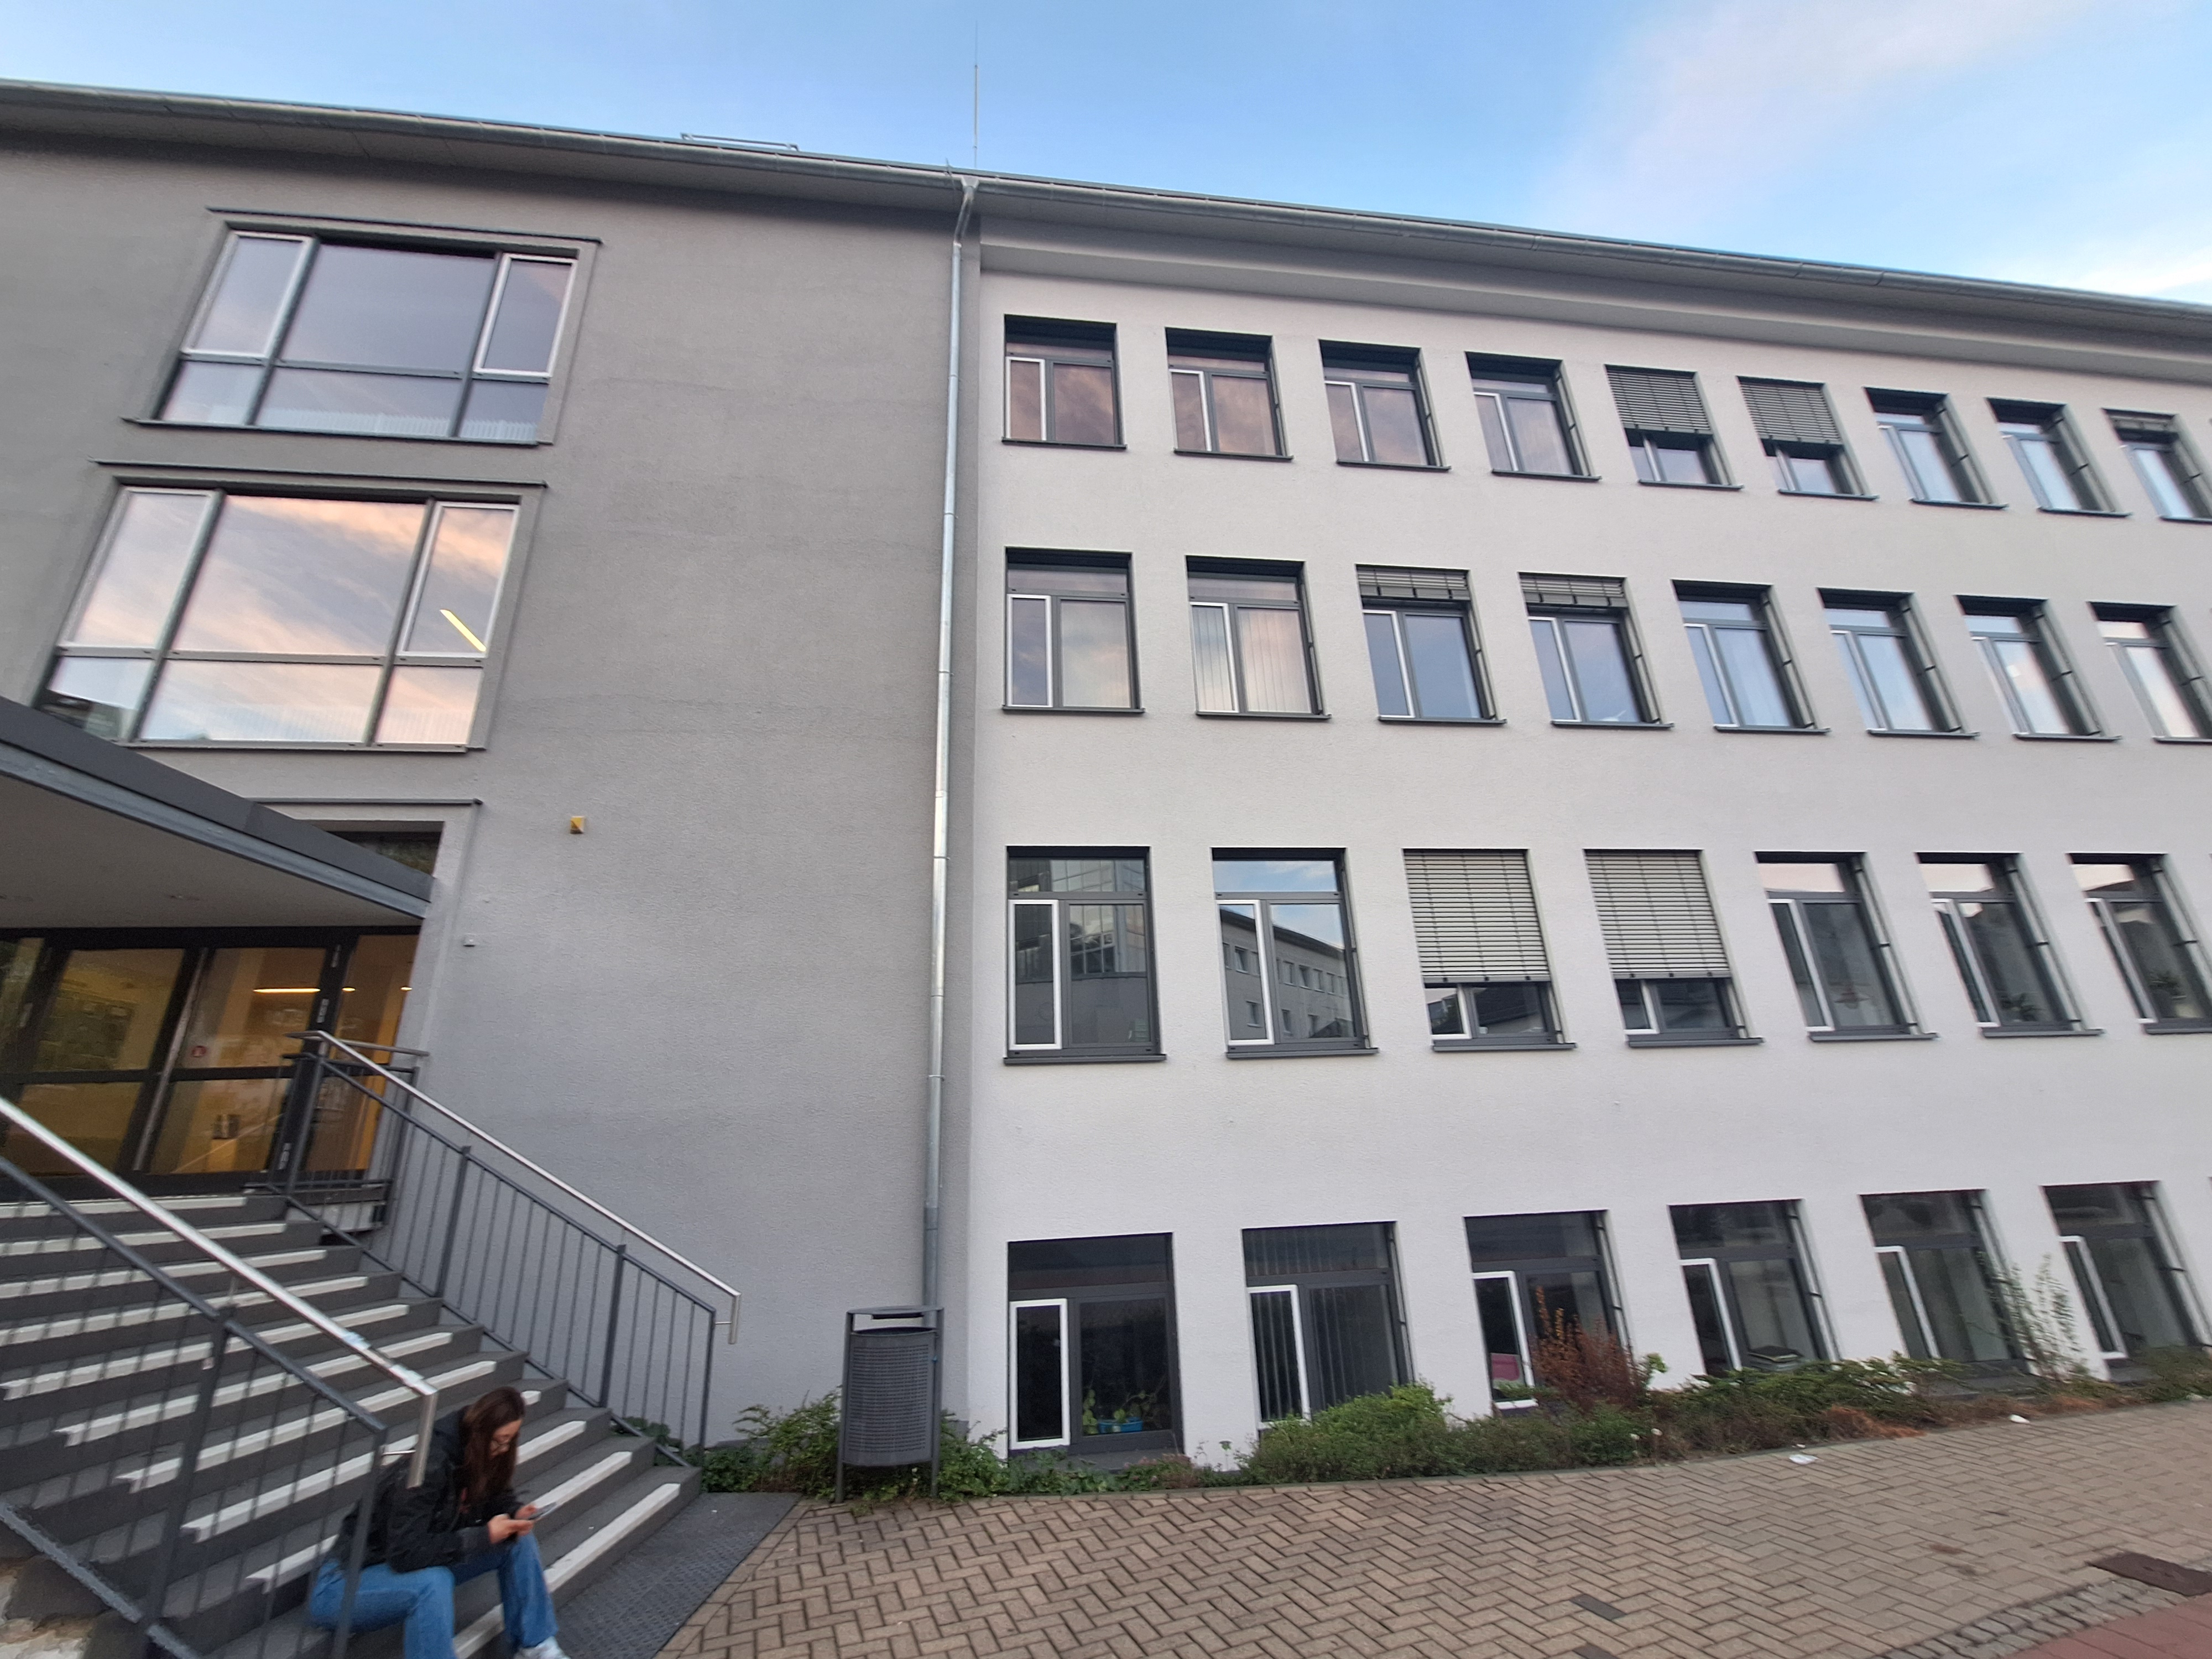
Building: Biegenstraße 12